Saint-Cyr-la-Rosière

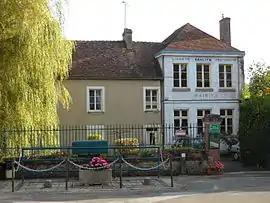
The town hall in Saint-Cyr-la-Rosière

Saint-Cyr-la-Rosière is a commune in the Orne department in north-western France.